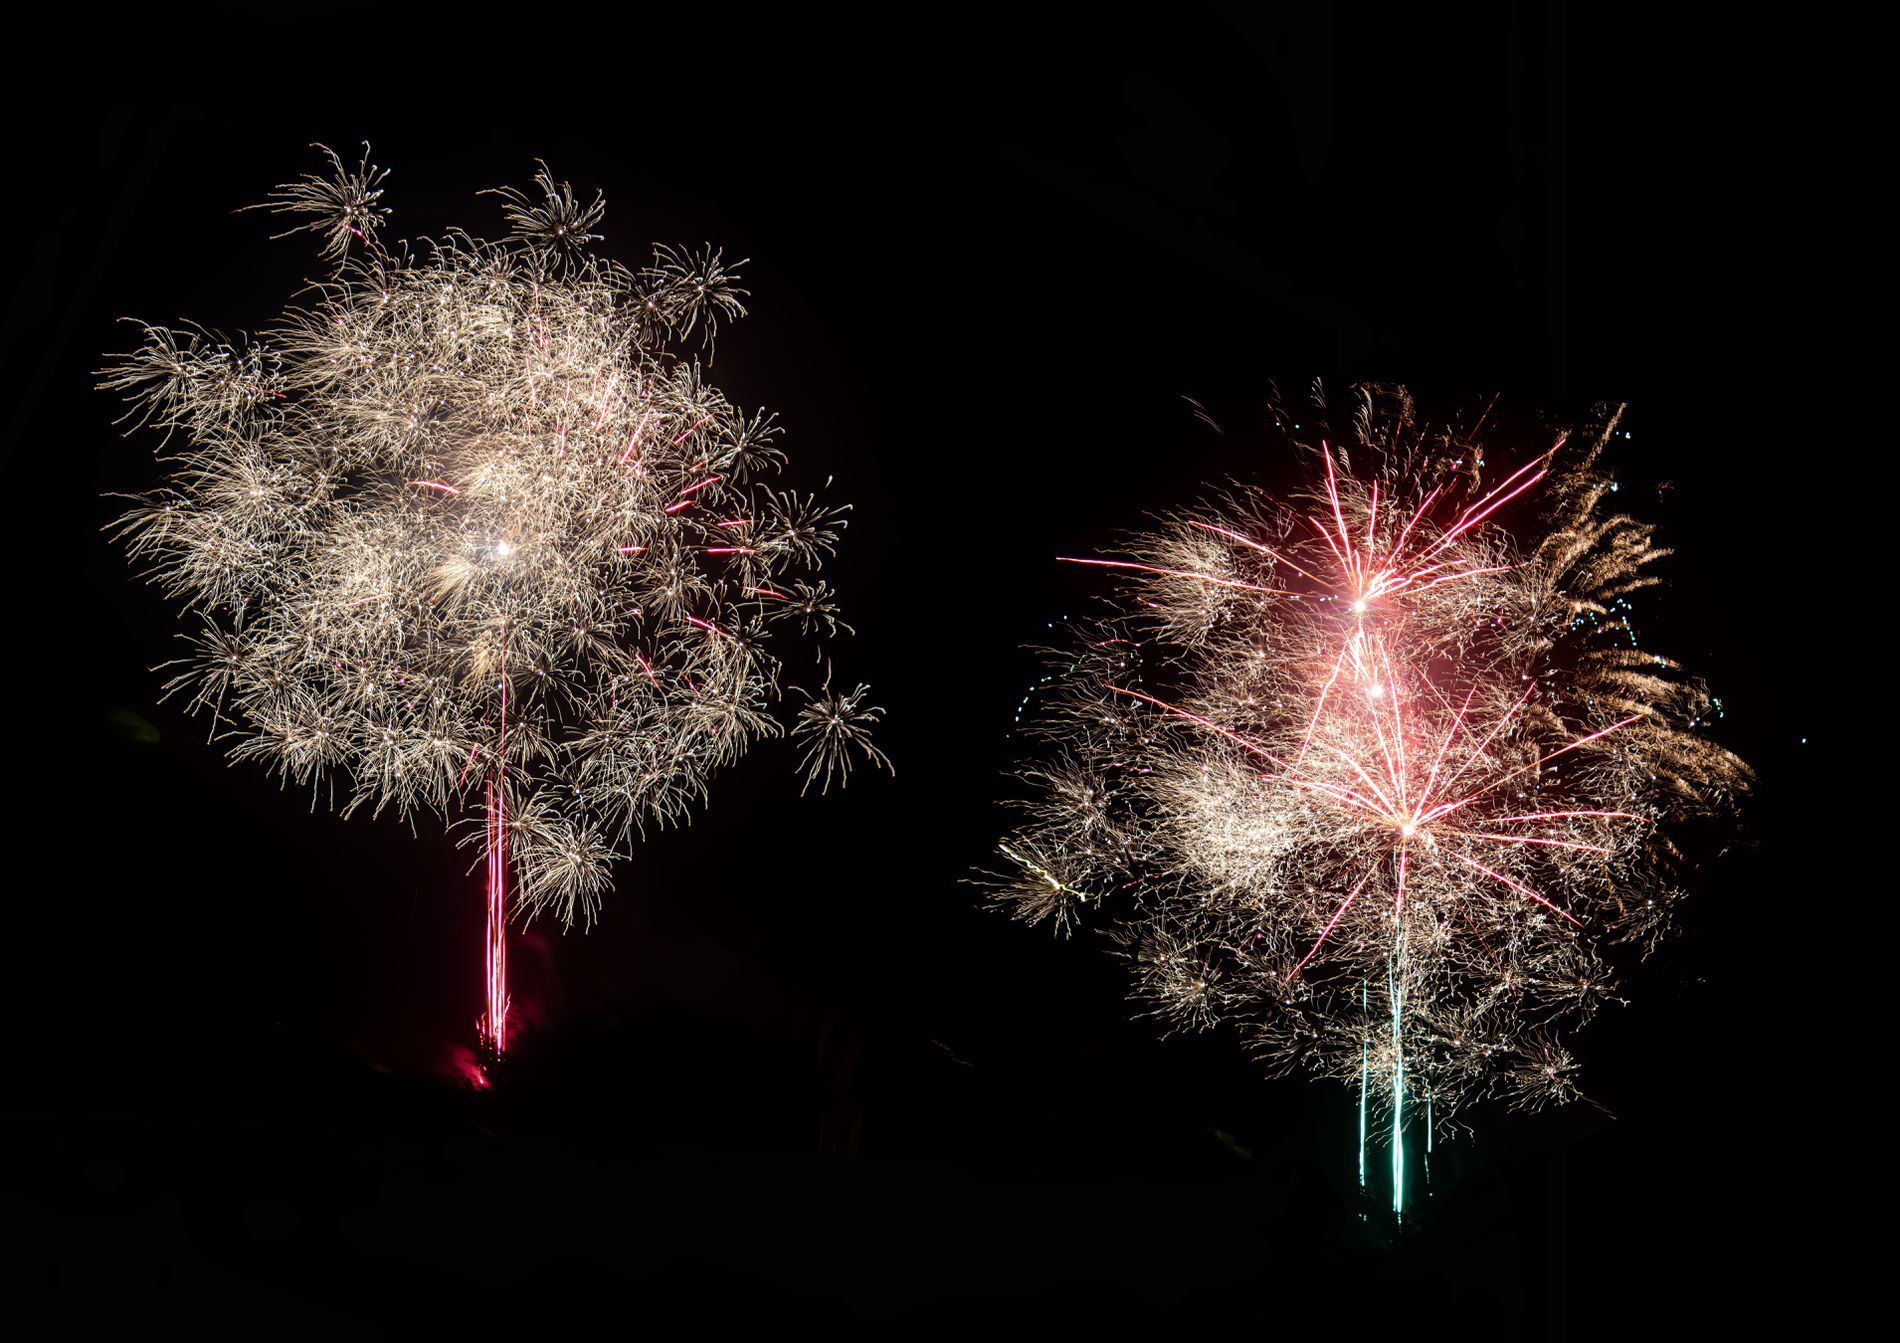
Fireworks
This image shows dazzling fireworks against a deep black night sky. Two main bursts dominate the scene, exploding in a brilliant mix of vibrant colors.
This shot captures a moment of celebration, with fireworks exploding against a deep black night sky. The brilliant, radiant colors draw all attention to the display, evoking a strong sense of joy and festivity.
Labels: Fireworks, Plant, Nature, Night, Outdoors, Background